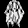
Label: Coat